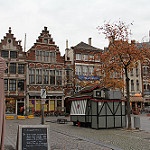
Label: buildings